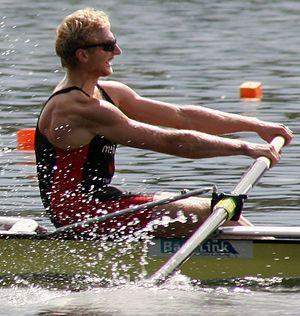
Hamish Bond, né le 13 février 1986 à Dunedin, est un rameur et coureur cycliste néo-zélandais.